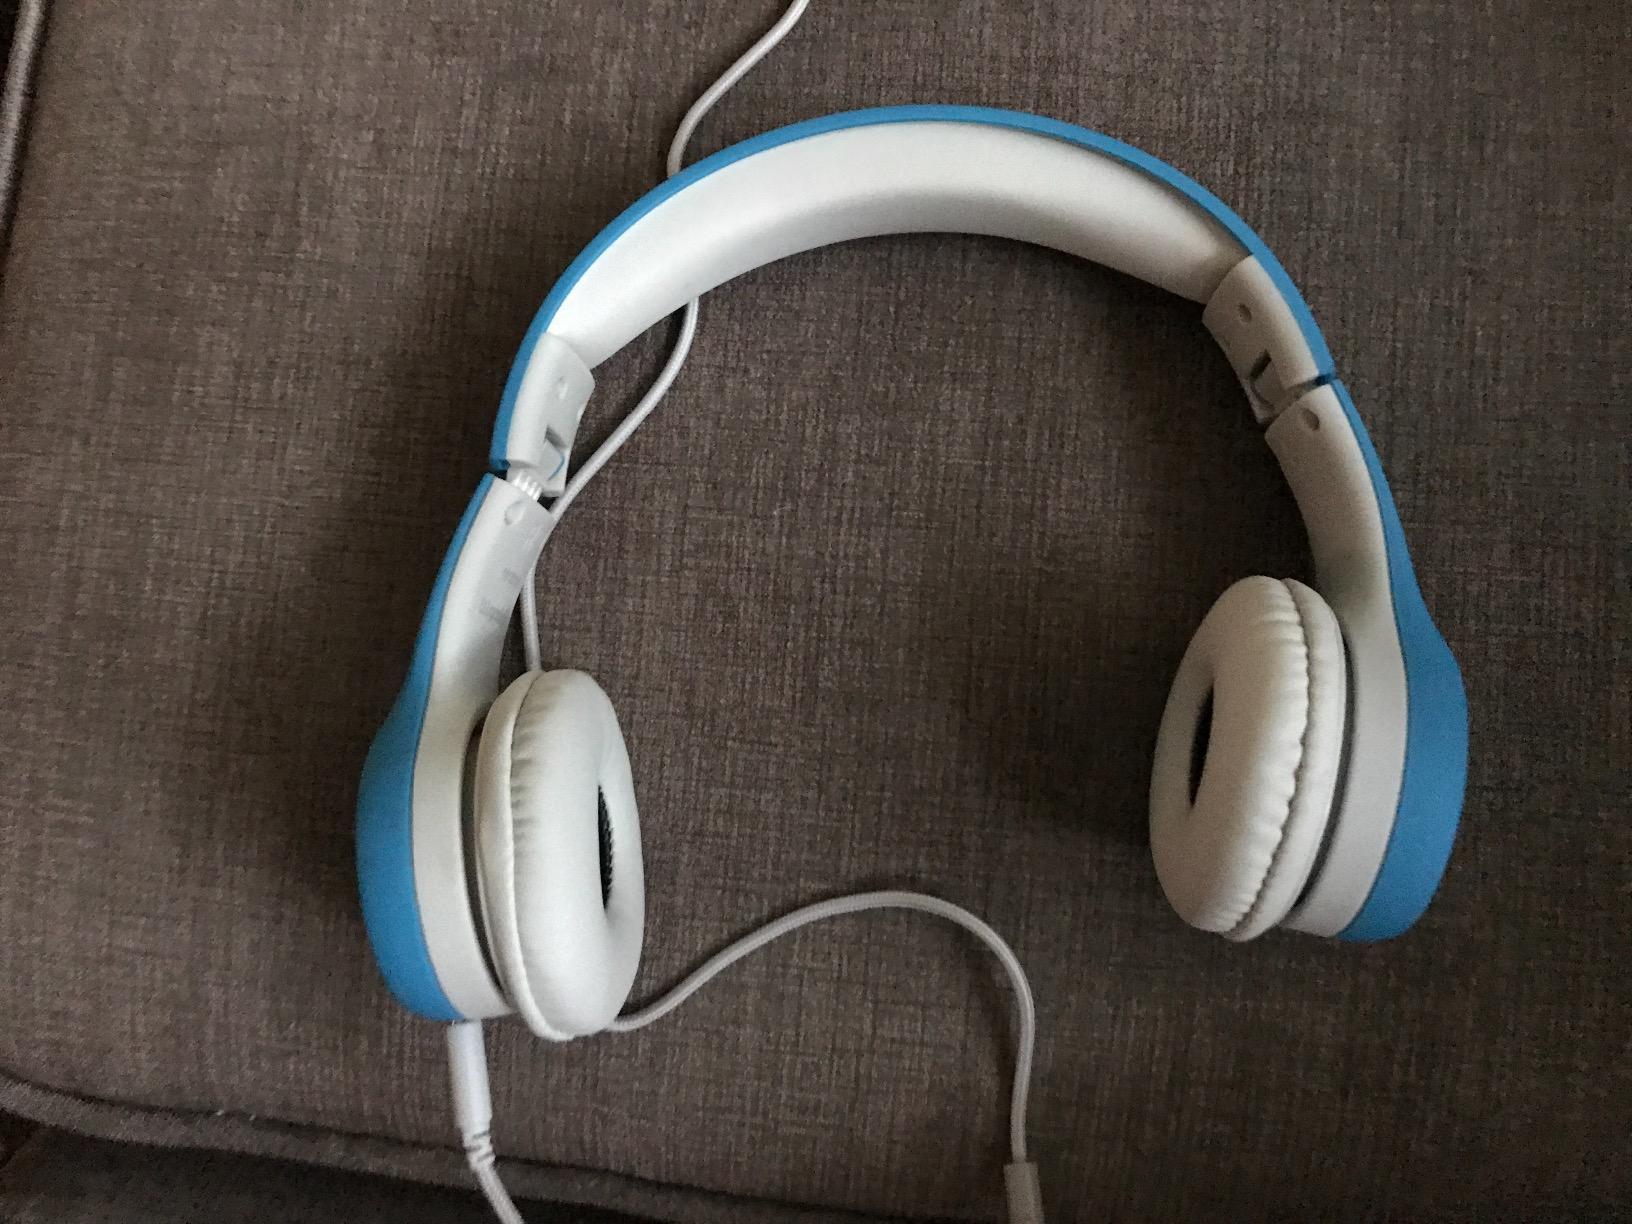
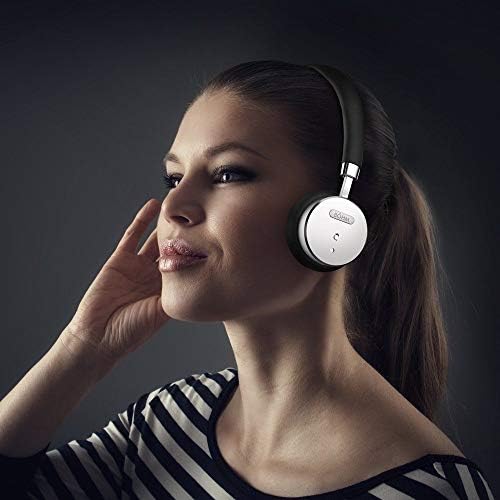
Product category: headphones
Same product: no